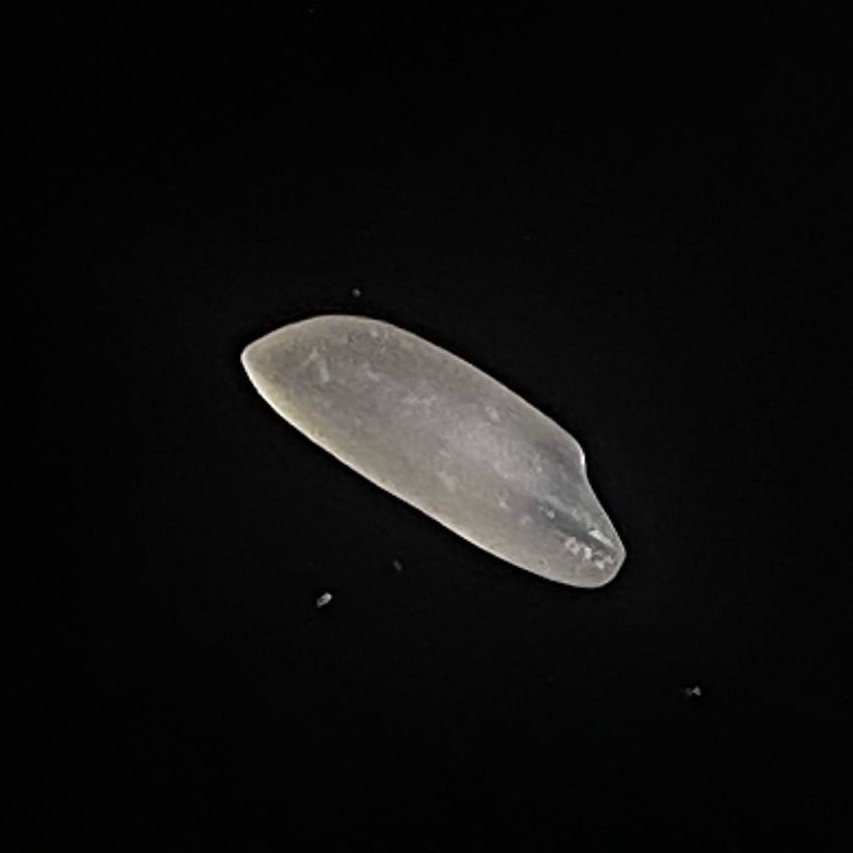
Rice variety: Najirshail